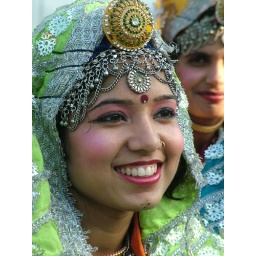
A haryanvi young girl in traditional dress